Larry Pressler

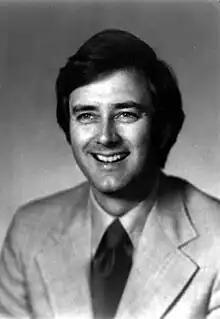
Pressler in 1977

Larry Lee Pressler (born March 29, 1942) is an American lawyer and politician from South Dakota who served in the United States House of Representatives from 1975 to 1979, and United States Senate from 1979 to 1997, as a Republican. He remained active in politics following his failed reelection campaign in 1996 and attempted to regain his former seat in 2014 as an independent, but was unsuccessful. He has since supported Democratic tickets.